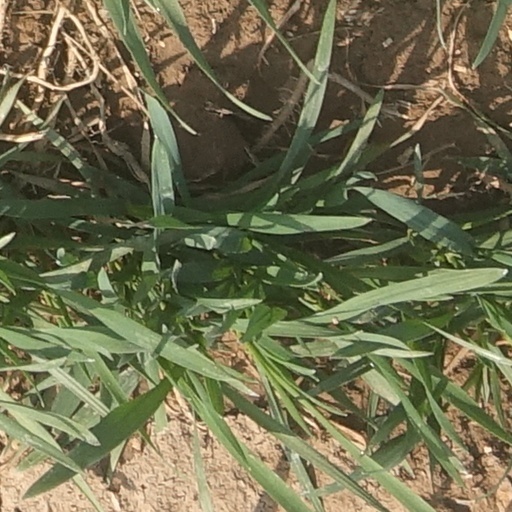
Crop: wheat